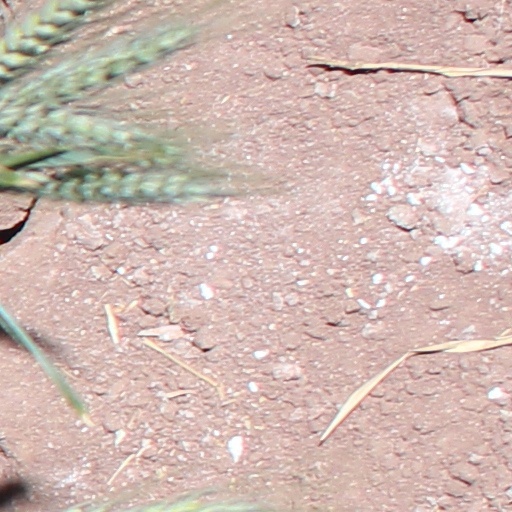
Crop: wheat